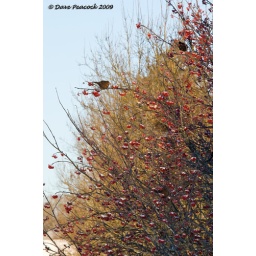
Birds eating from a red berry tree in Sweden